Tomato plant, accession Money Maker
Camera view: vertical (180 deg); turntable rotation: 90 degrees
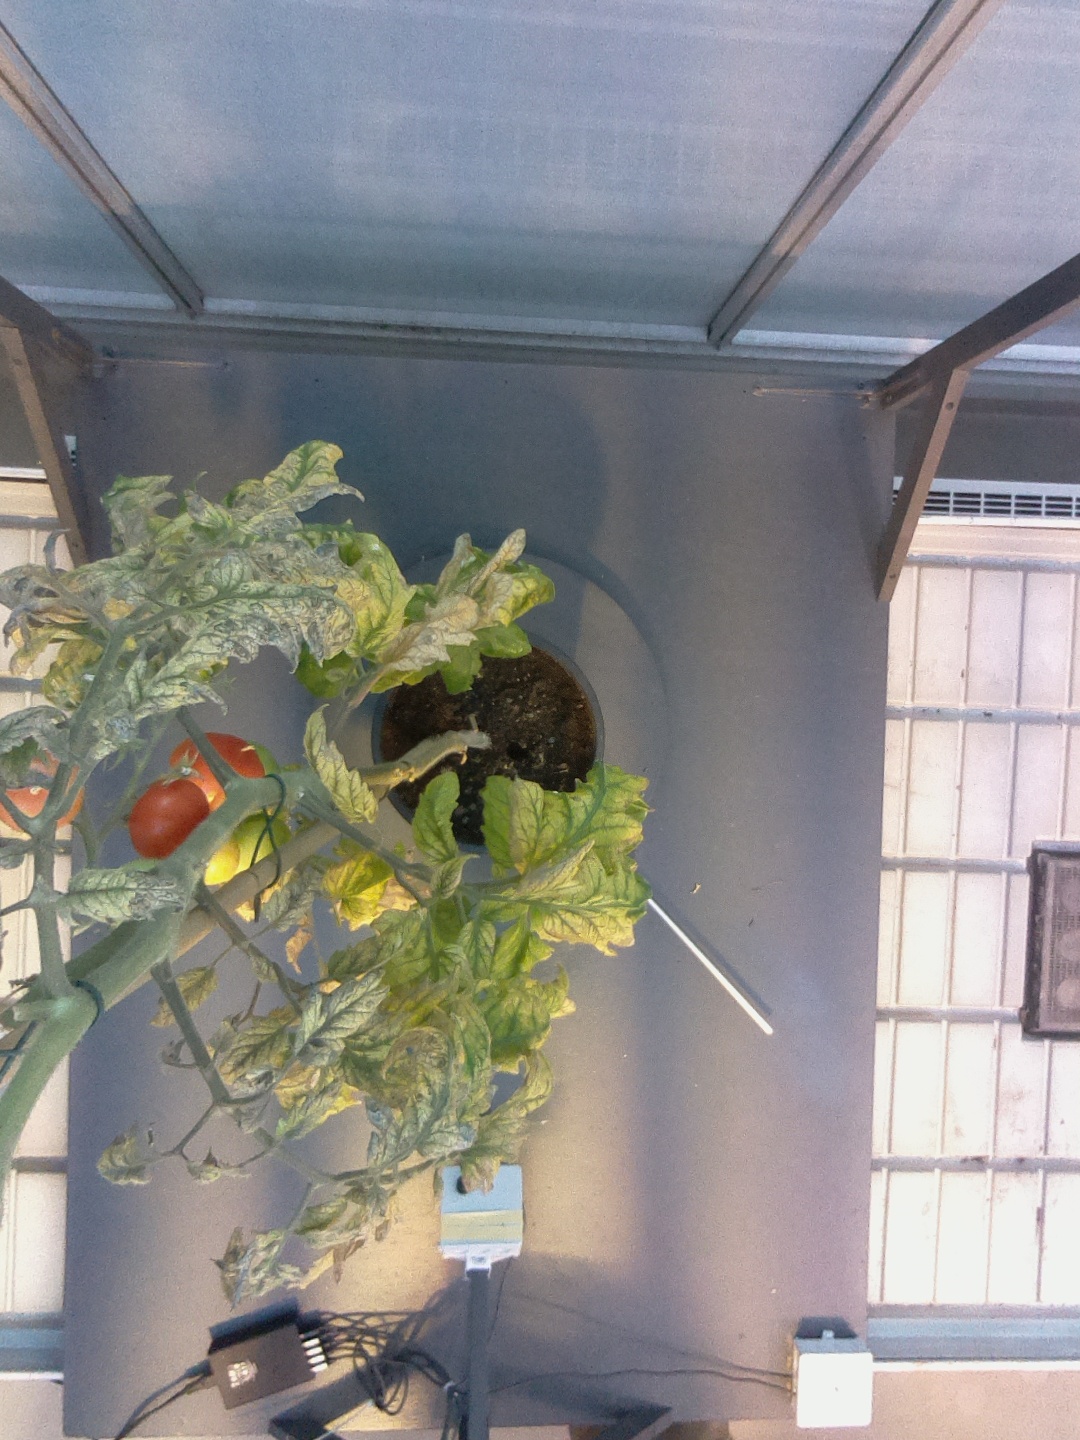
BBCH growth stage 83: 30%-40% of fruits show typical fully ripe color